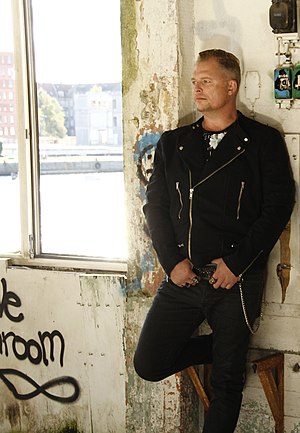
Michael Kratz
Michael Kratz
Official Michael Kratz press photo
Michael Kratz er en dansk sanger, sangskriver, trommeslager og guitarist. Hans musik er i AOR/WestCoast genren og er mere kendt i udlandet, end i hjemlandet Danmark.